Will McLean

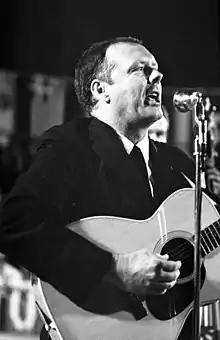
Will McLean performing at the 1970 Florida Folk Festival

Will McLean (1919–1990) was a Florida folk singer-songwriter. He was inducted into the Florida Artists Hall of Fame in 1996.